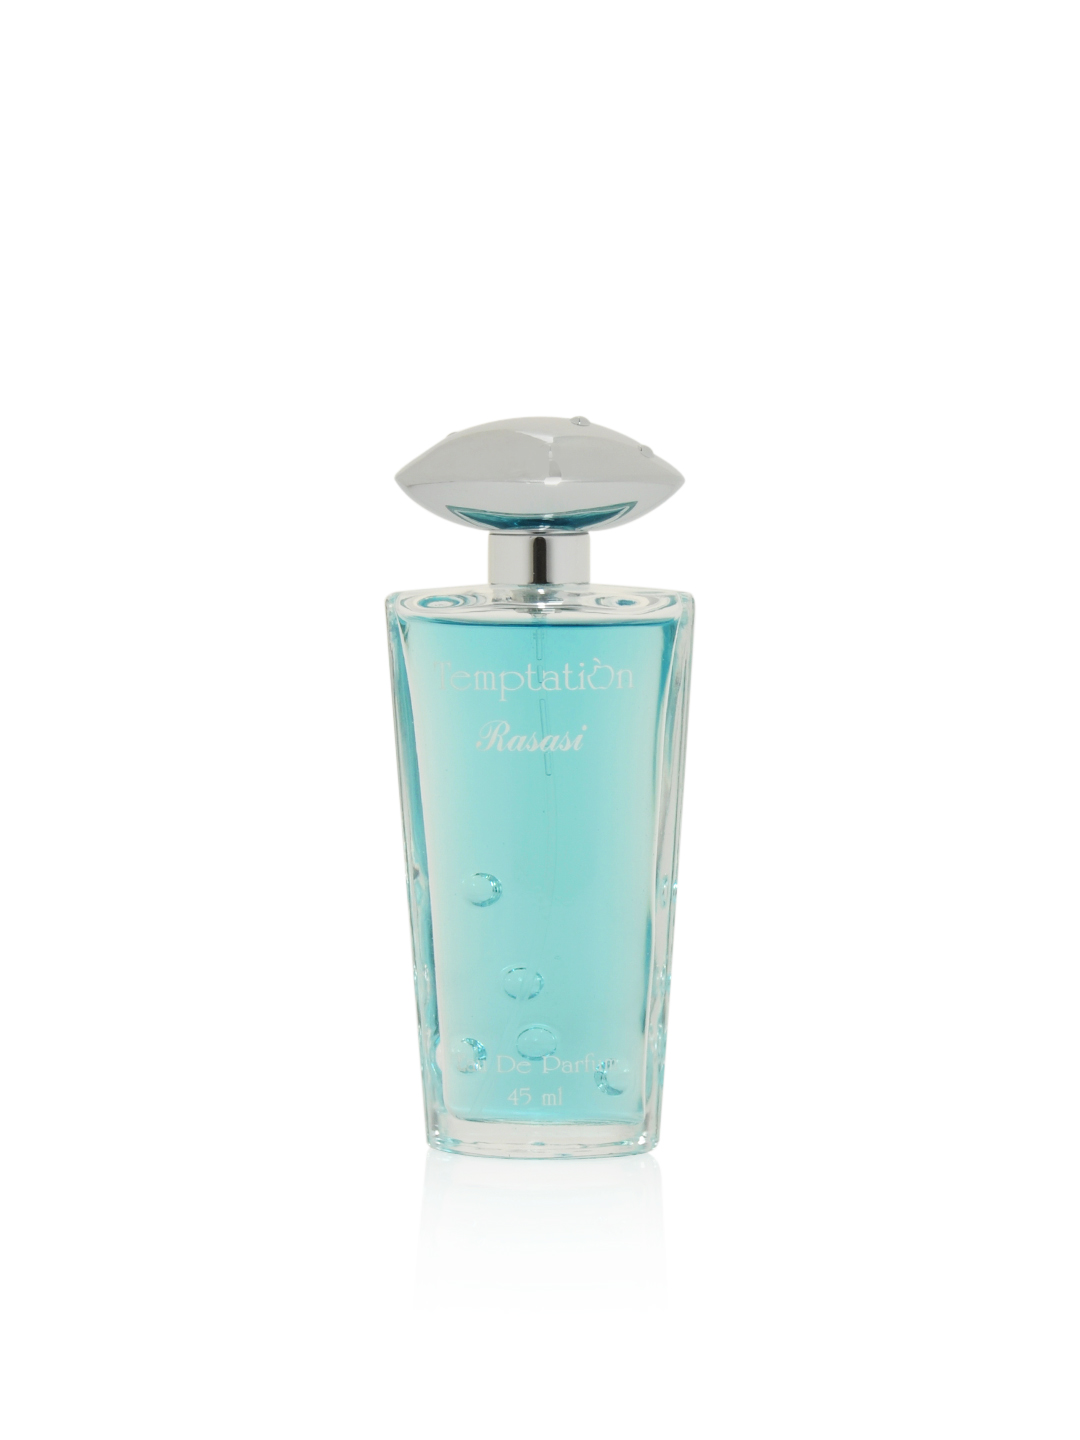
Rasasi Women Temptation Perfume
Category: Personal Care / Fragrance / Perfume and Body Mist
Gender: Women
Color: Blue
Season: Spring 2017
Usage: Casual